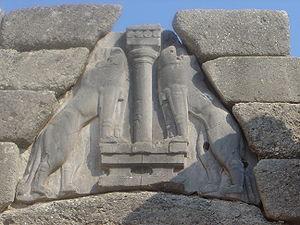
la porte des lions à Mycènes (détail)